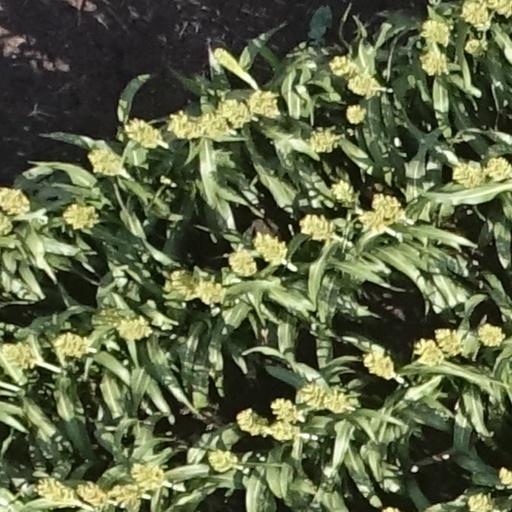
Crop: sorghum